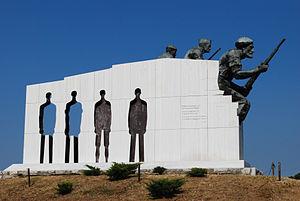
Le monument du massacre de Distomo.